Meniscal cartilage replacement therapy

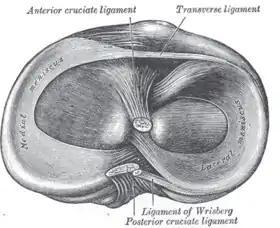
Head of right tibia seen from above, showing menisci and attachments of ligaments

Meniscal cartilage replacement therapy is surgical replacement of the meniscus of the knee as a treatment for where the meniscus is so damaged that it would otherwise need to be removed.